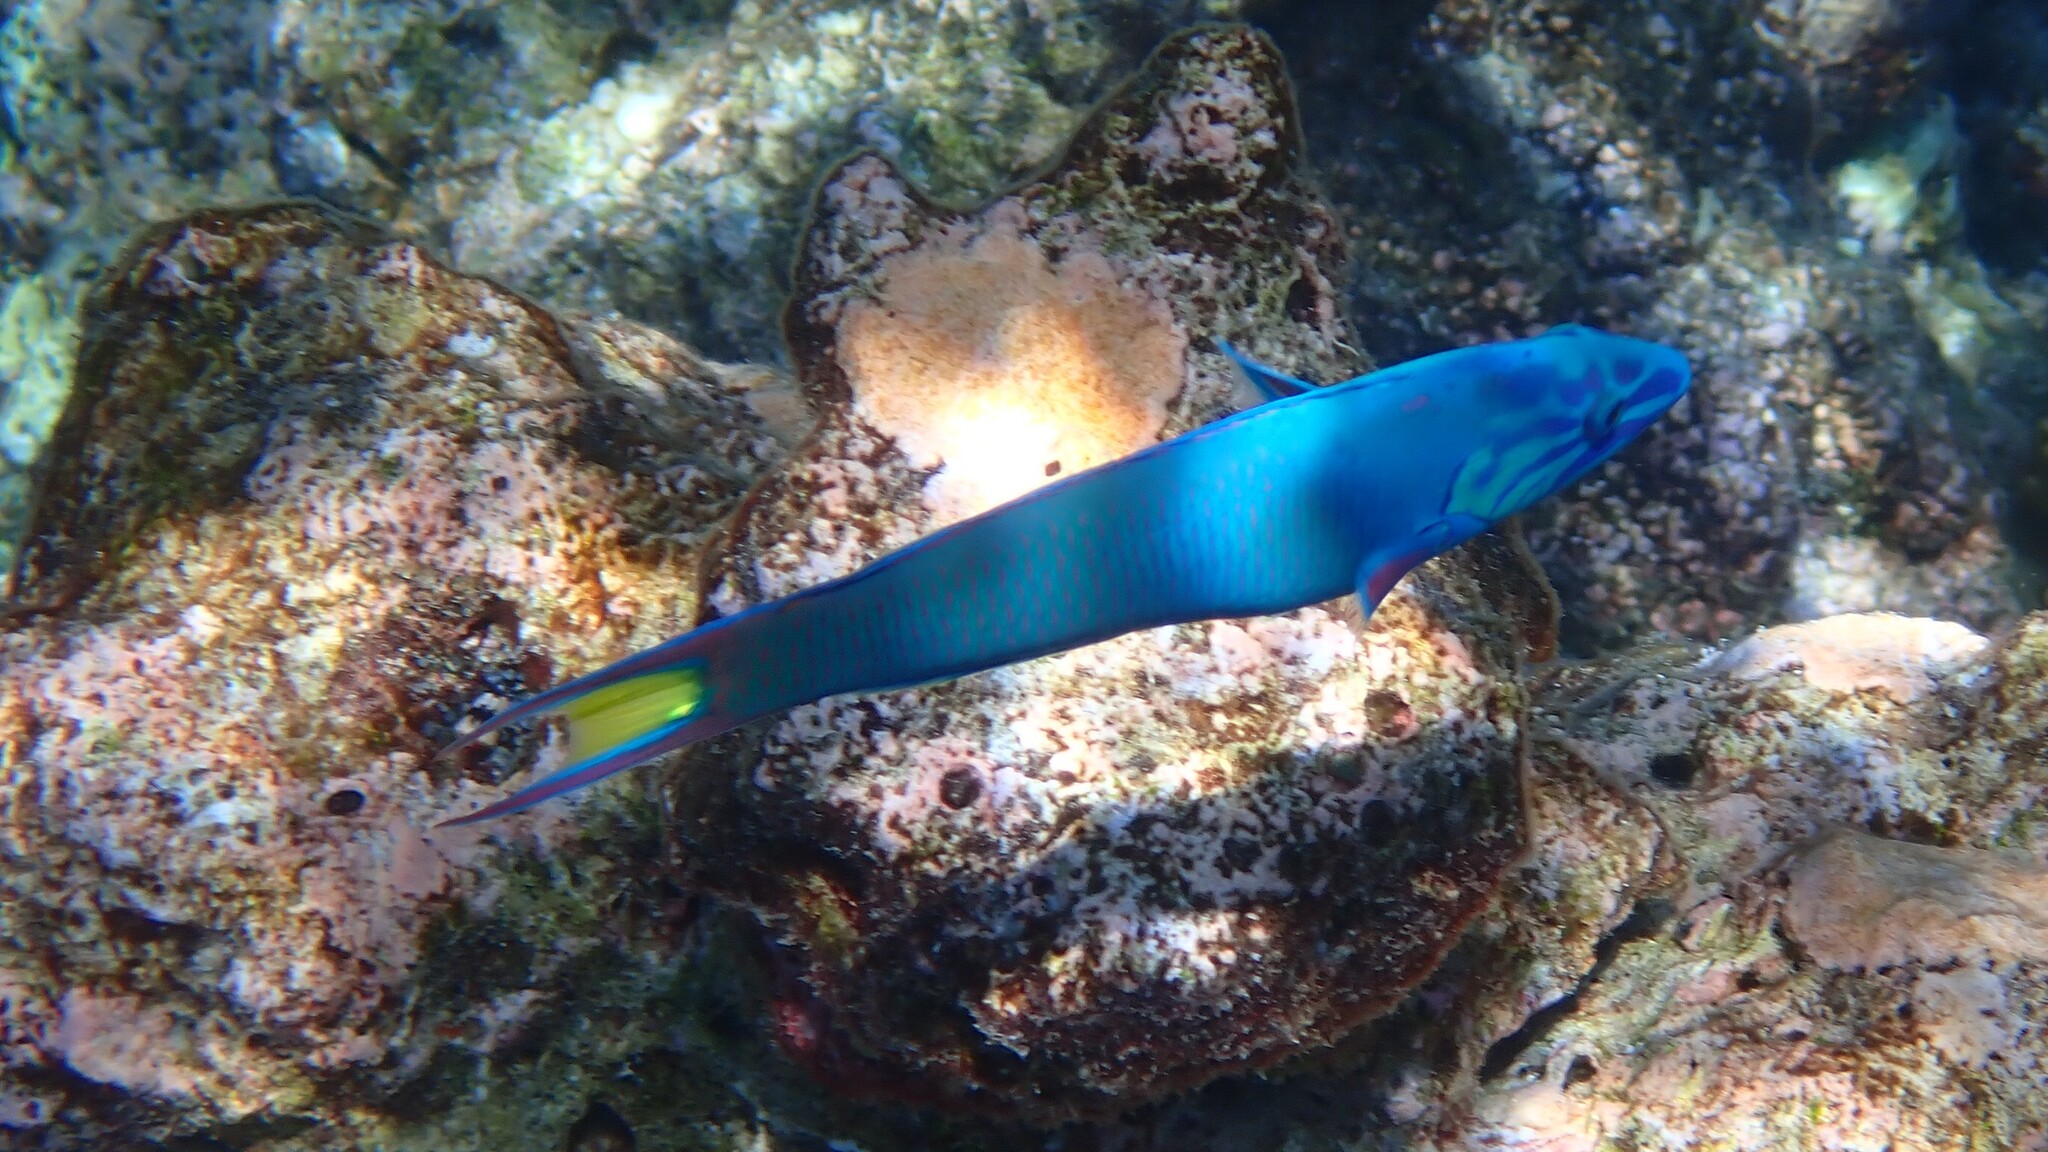
Thalassoma lunare (Moon Wrasse)